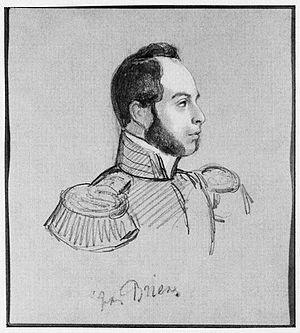
Willem Dirk Arnold Maria (Thierry) Baron van Brienen van de Groote Lindt (Amsterdam, Mars 5, 1815 - La Haye, le 9 Avril 1873) aristocrate, homme politique, collectionneur d'art, chambellan des rois Guillaume I, Guillaume II et Guillaume III des Pays-Bas.